Ypióca Group

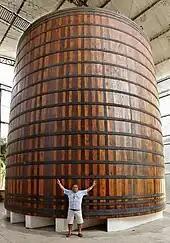
One of the largest wooden barrels in the world: 8 m tall, 7.85 m wide, capacity of 374,000 liters (98,800 US gallons), made in 2002.

The Ypióca Group has, at its Museum of Cachaça in Maranguape, Ceará, Brazil, the largest wooden barrel in the world, with a capacity of up to .